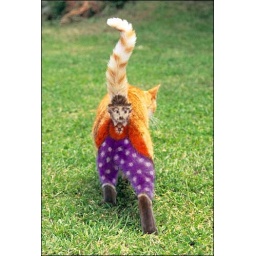
cat der by hat